Bootham Crescent

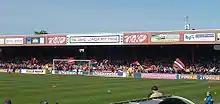
David Longhurst Stand (2007 picture) opened in 1990, after a stand was built on the Shipton Street End.

The ground's major drawback was the lack of covered standing accommodation at the Shipton Street End, but the cost of erecting a stand had been prohibitive. The Shipton Street Roof Appeal was launched in the spring of 1988 to raise money for a stand, and fundraising schemes were put into place. On 8 September 1990, York player David Longhurst collapsed and died from heart failure during a match against Lincoln City at Bootham Crescent. With the approval of his family, the David Longhurst Memorial Fund was launched, and all donations were added to the monies already raised for the roof appeal. The Football Trust contributed half of the £150,000 cost of the stand, and it was constructed in the summer of 1991. The David Longhurst Stand was officially opened on 14 October 1991 in a friendly match against Leeds United, which was watched by a crowd of 4,374.